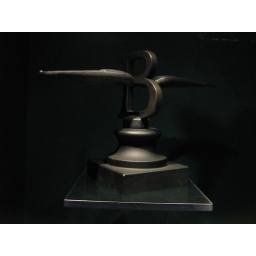
Bentley house at auto complex in Wolfsburg. 3/28/07